Reflections (Minnesota band)

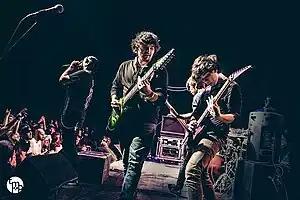
Performing in 2014 at the Skyway Theatre in Minneapolis. Depicted from left to right: Jake Wolf, Charles Caswell, Francis Xayana, Patrick Somoulay, and Cam Murray (obscured by monitors).

Reflections is an American progressive metalcore band formed in the Twin Cities, Minnesota in 2010. Their logo is the Japanese Kanji , meaning "king".